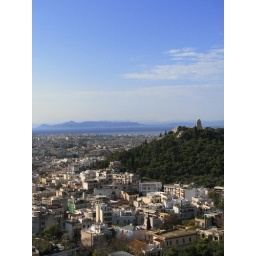
View from the Acropolis looking towards the coast. Ended up sitting on the hill in view for awhile just soaking up the panorama.